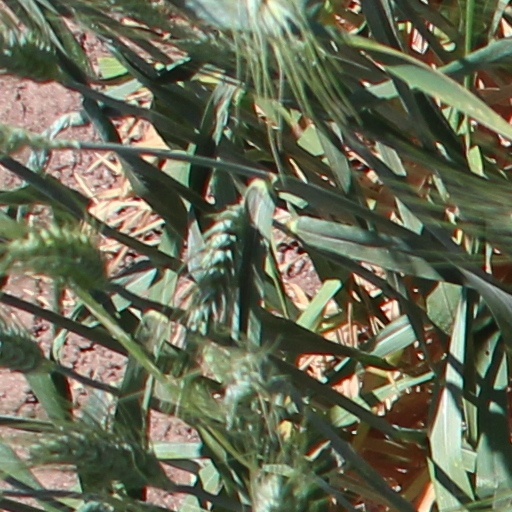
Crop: wheat